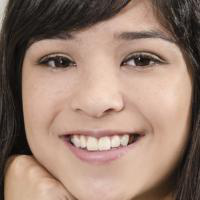
Age group: age 11-20